Lancair 235

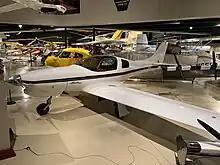
Lancair 200

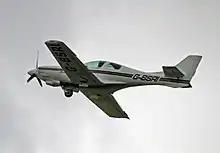
Lancair 235 during landing gear retraction sequence

The Lancair 200 and Lancair 235 are a family of American amateur-built aircraft that were designed by Lance Neibauer and produced by his company, Lancair of Redmond, Oregon. The Lancair 200 was initially called the Lancer 200, but the name was changed due to a naming conflict. It was first shown at AirVenture in Oshkosh, Wisconsin in July 1985. Now out of production, when it was available the aircraft was supplied as a kit, for amateur construction.